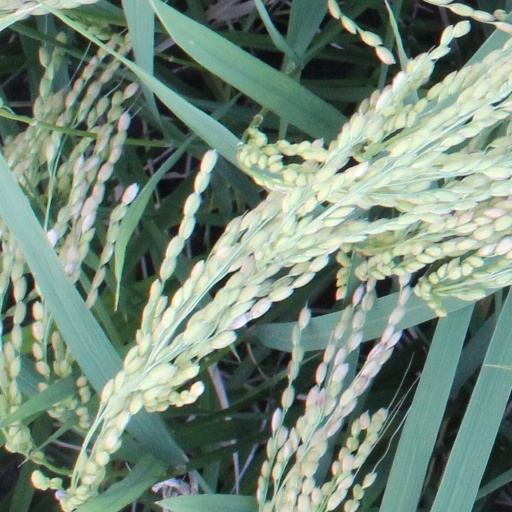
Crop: rice